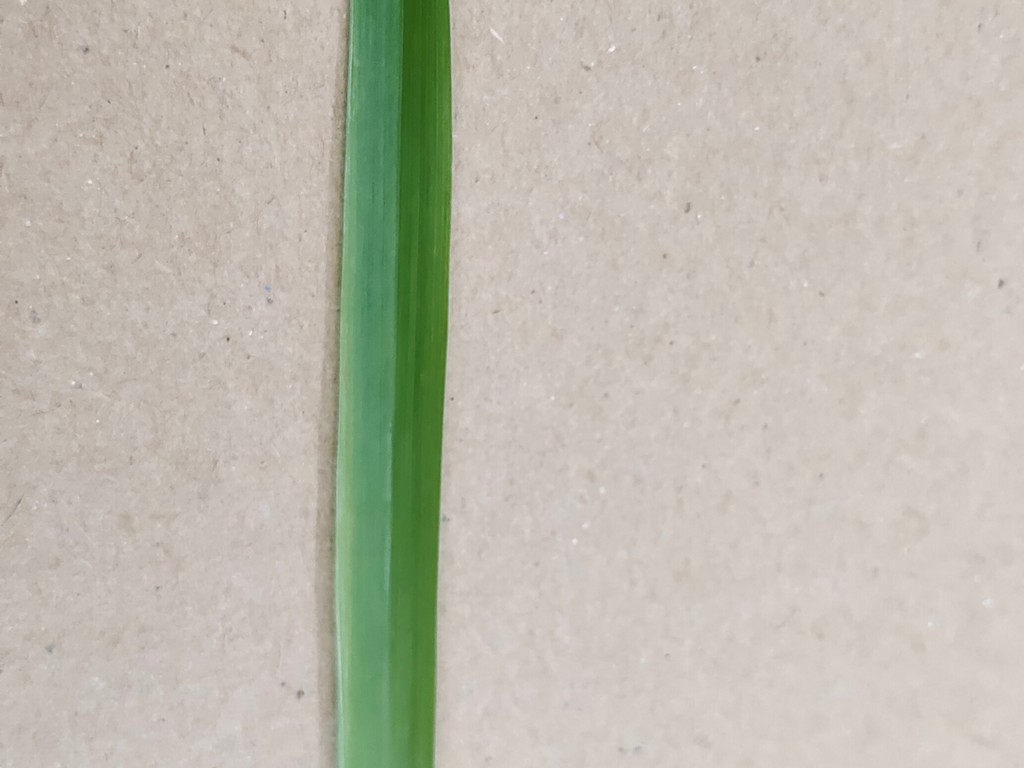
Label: Healthy